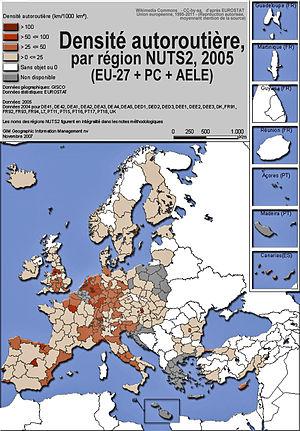
Carte de la densité autoroutière (d'après Eurostat
L'Union européenne dispose de l'un des réseaux de transport les plus denses de la planète. Pour les réseaux ferroviaire et autoroutier, elle compte sensiblement plus d'infrastructures pour 1 000 km² que les États-Unis et à peine moins que le Japon.
Une autoroute est une voie de communication routière à chaussées séparées, réservée à la circulation à vitesse élevée des véhicules motorisés. Elle ne comporte aucun croisement à niveau et les deux sens de circulation sont séparés par un terre-plein central ou une glissière de sécurité, délimités par une bande d'arrêt d'urgence et est accessible grâce à des points aménagés à cet effet appelé échangeur, qui permet de raccorder une autre autoroute.